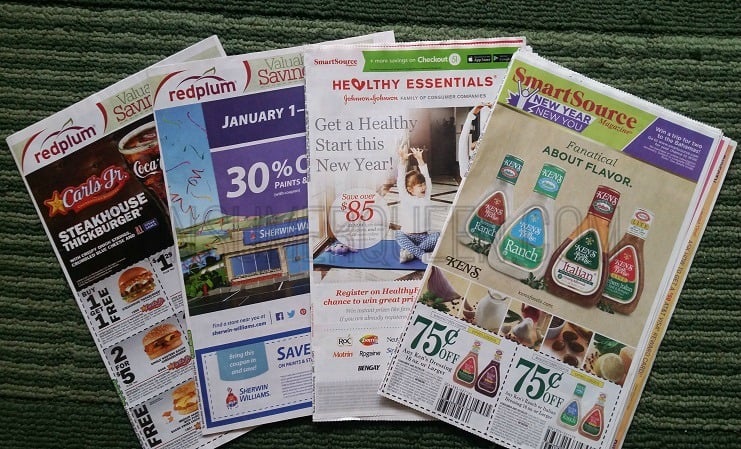
Waste category: paper